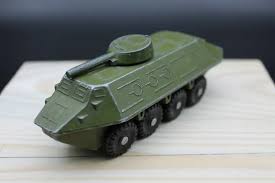
Label: BTR-60